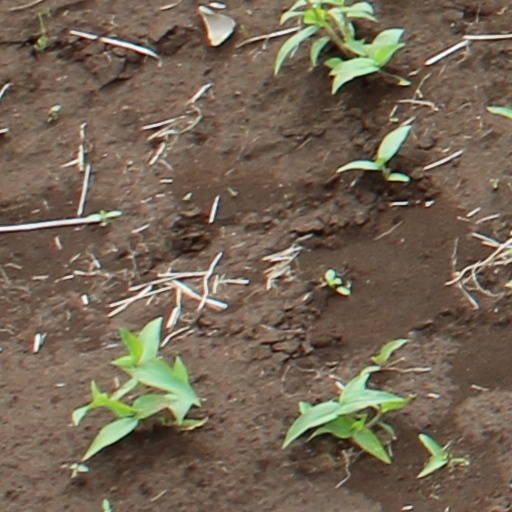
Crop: wheat